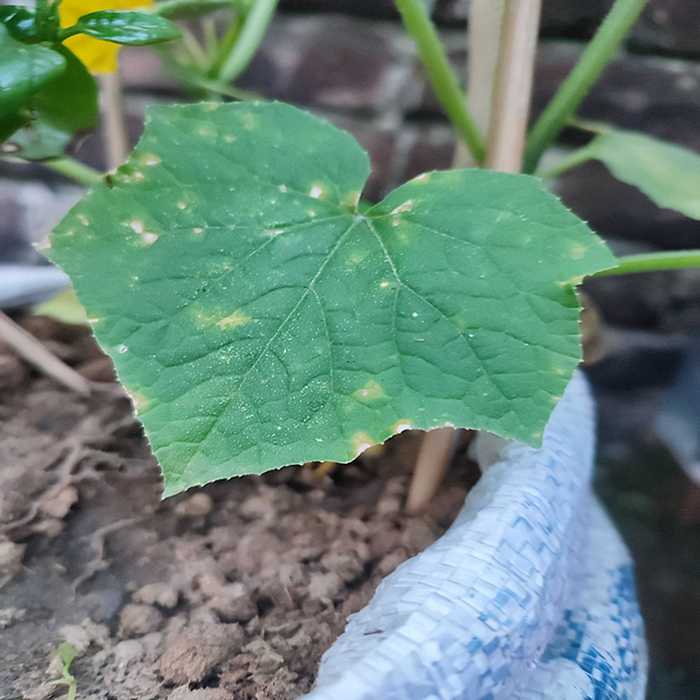
Plant: Cucumber
Label: Downy mildew